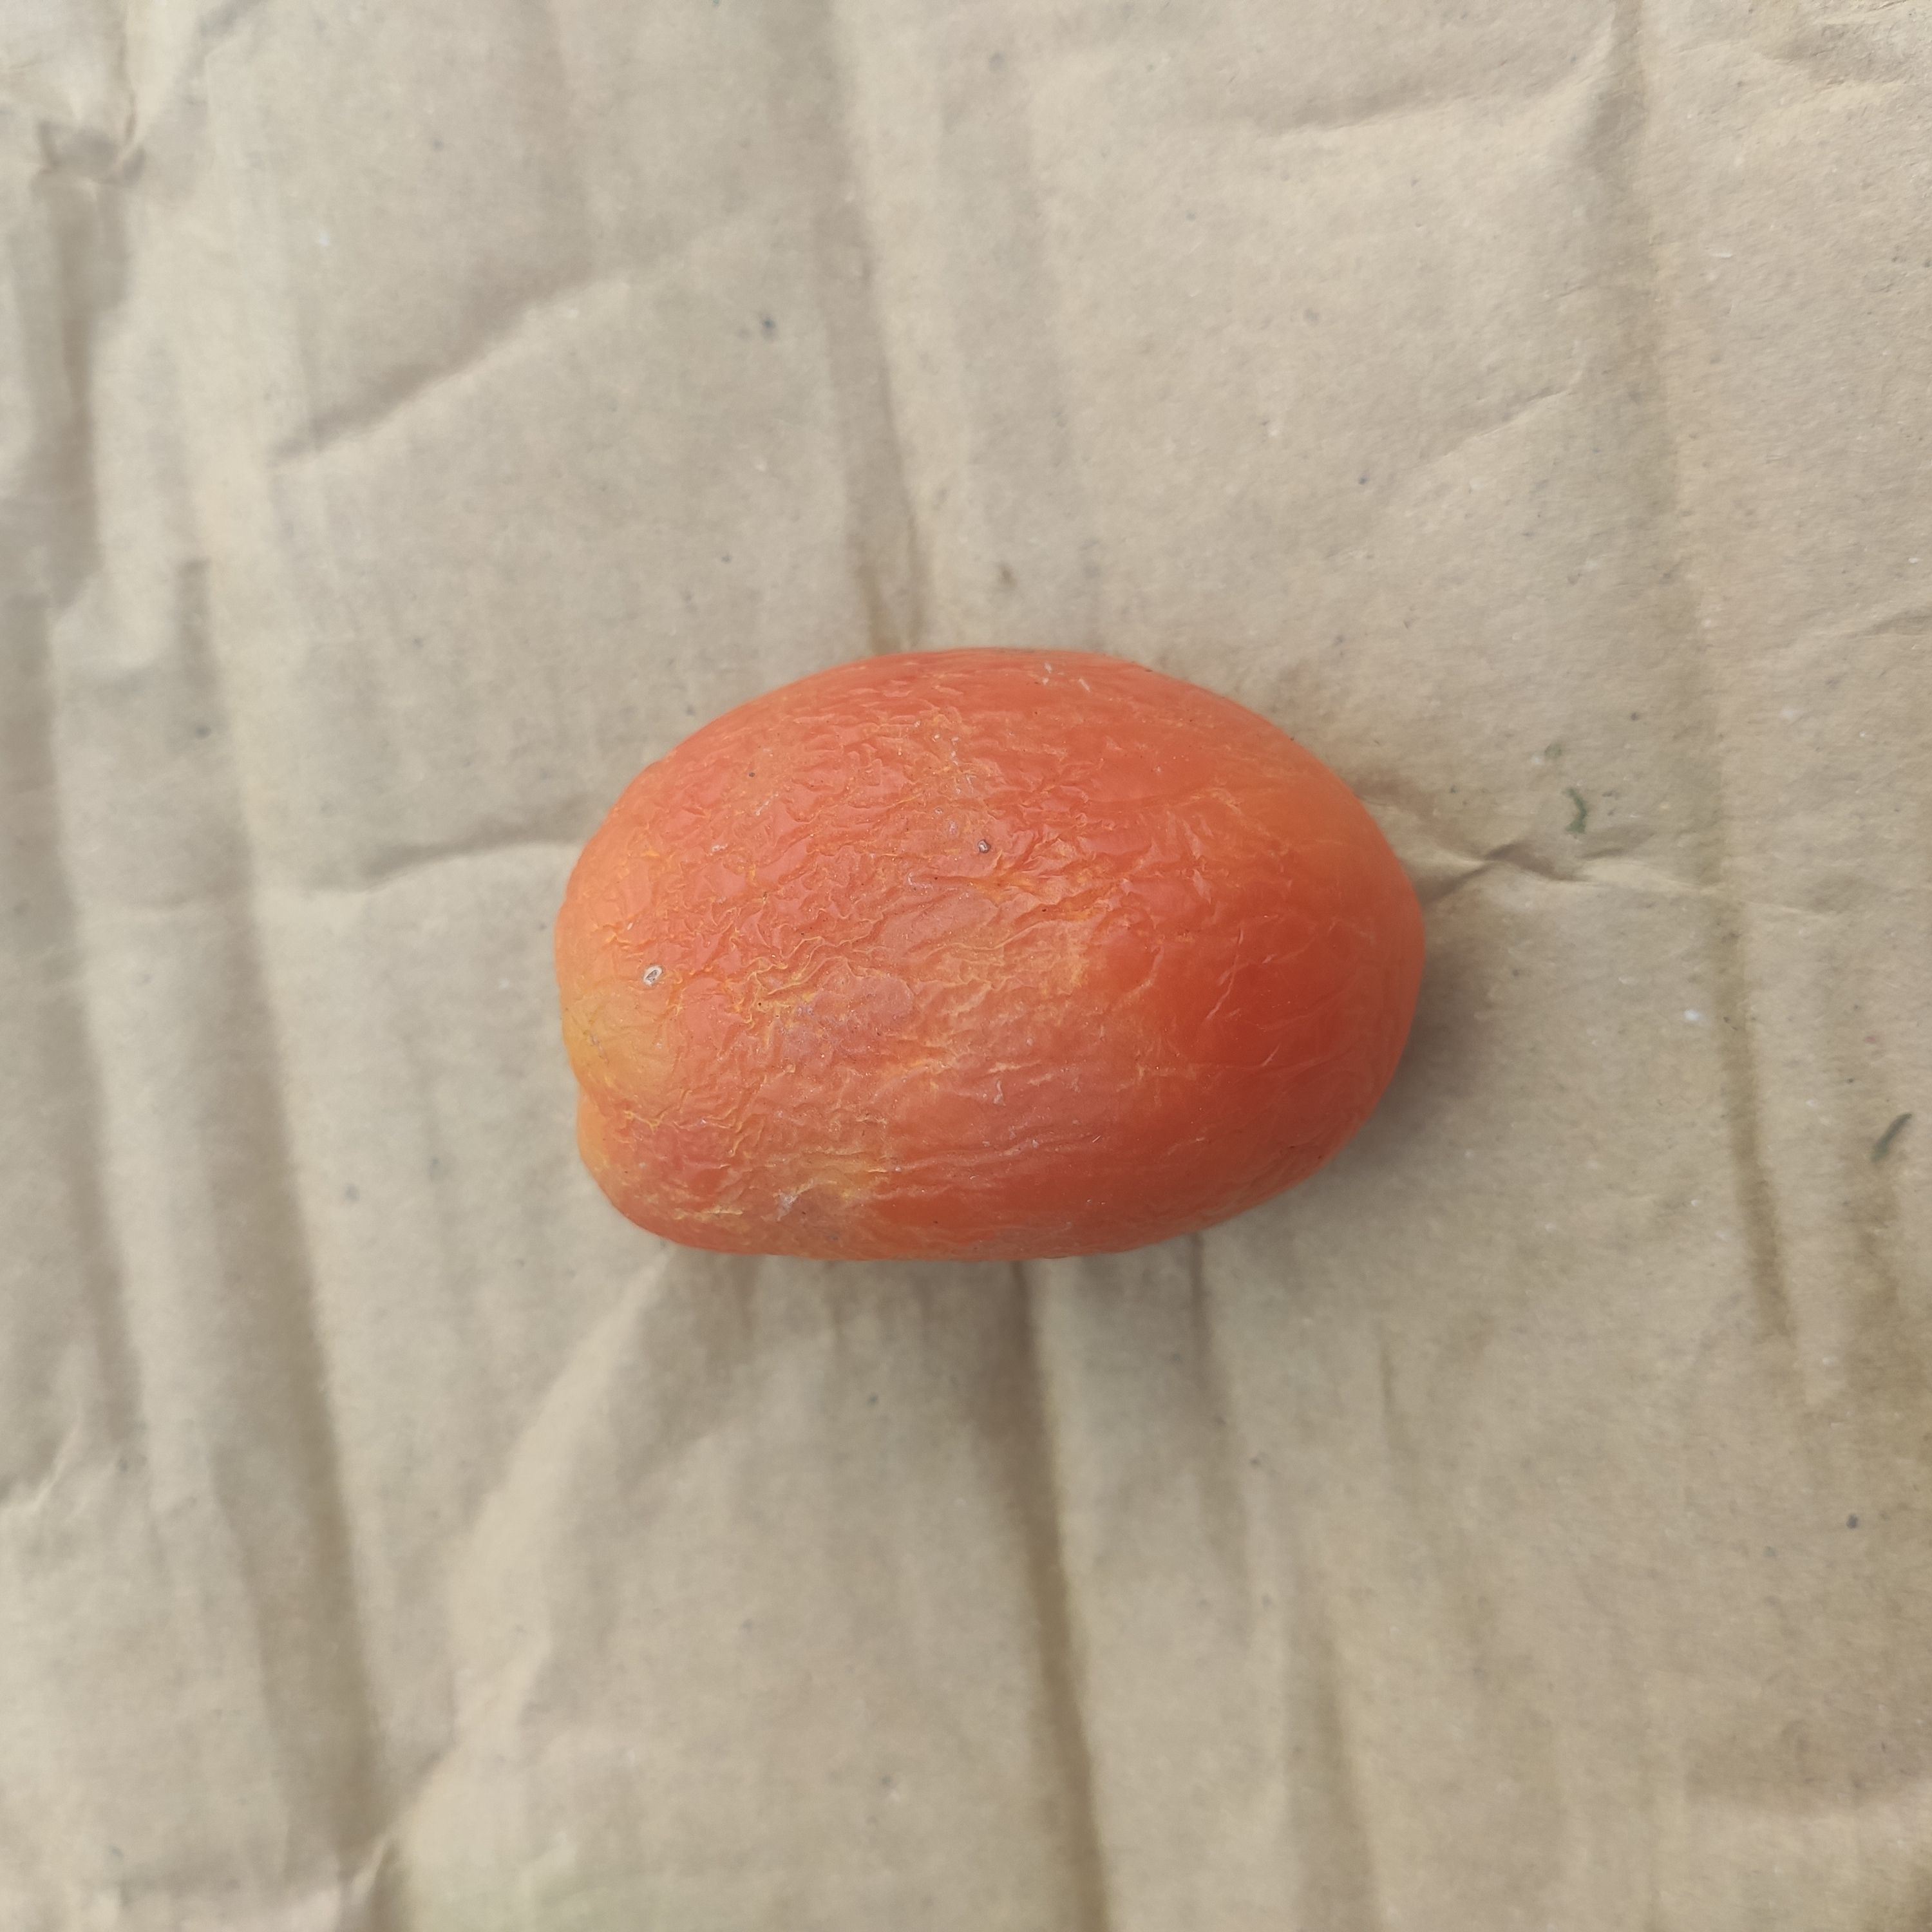
Fruit: tomatoes
Grade: 2nd-grade